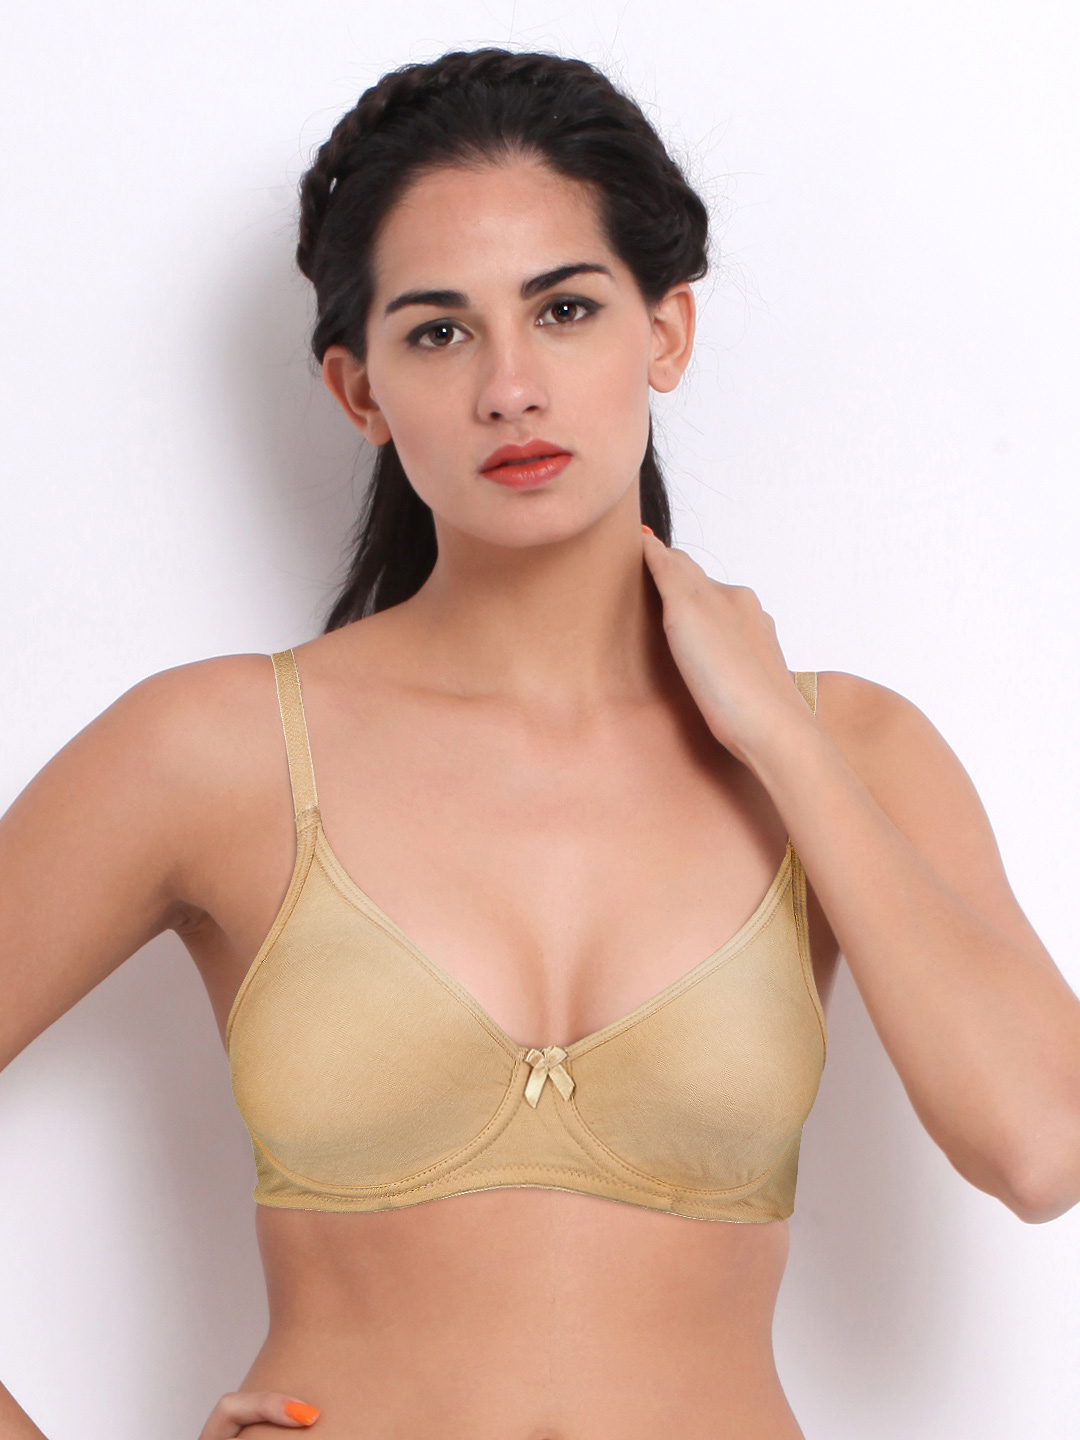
Biara Skin Coloured Everyday Support Bra MW 1002
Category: Apparel / Innerwear / Bra
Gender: Women
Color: Skin
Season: Summer 2017
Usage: Casual